Parliament

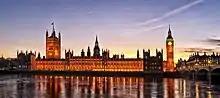
The Palace of Westminster, London

From the 10th century the Kingdom of Alba was ruled by chiefs ("toisechs") and subkings ("mormaers") under the suzerainty, real or nominal, of a High King. Popular assemblies, as in Ireland, were involved in law-making, and sometimes in king-making, although the introduction of tanistry—naming a successor in the lifetime of a king—made the second less than common. These early assemblies cannot be considered "parliaments" in the later sense of the word, and were entirely separate from the later, Norman-influenced, institution.